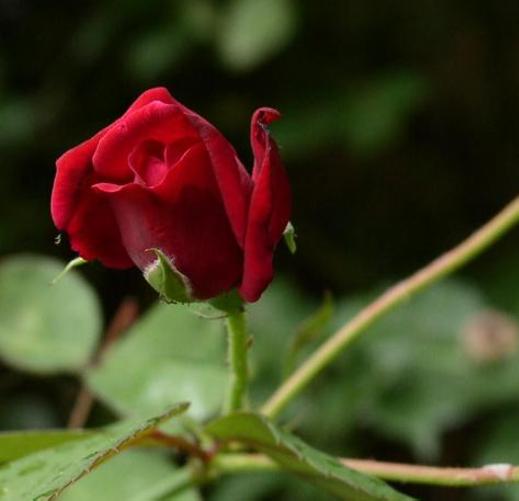
Label: rose